Fly Jamaica Airways Flight 256

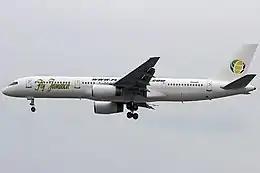
N524AT, the aircraft involved, photographed in August 2013

Fly Jamaica Airways Flight 256 was a scheduled international passenger flight from Cheddi Jagan International Airport in Guyana to Toronto Pearson International Airport in Canada. On 9 November 2018, the Boeing 757 aircraft serving the flight suffered a hydraulic failure, forcing its return and resulting in a runway excursion on landing. This caused significant damage to the aircraft and one passenger fatality.